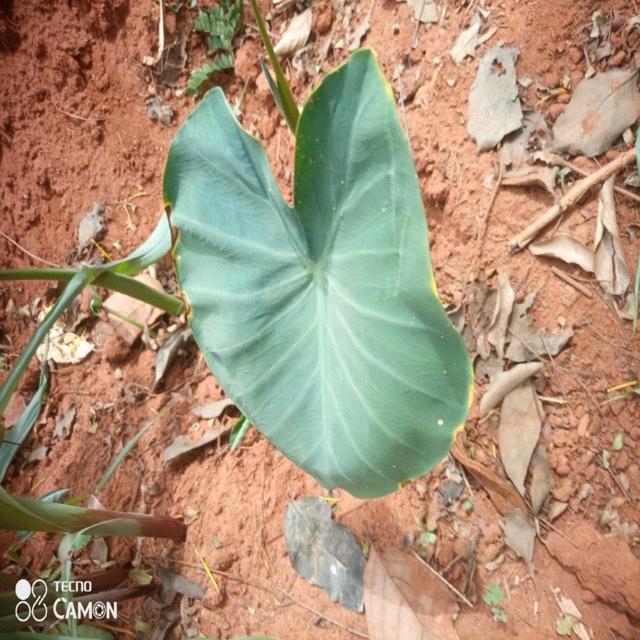
Label: Early_Blight